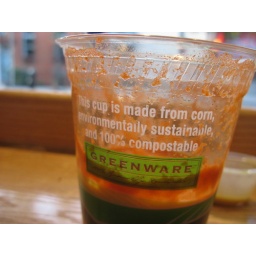
compostable plastic cup at organic heights in park slope